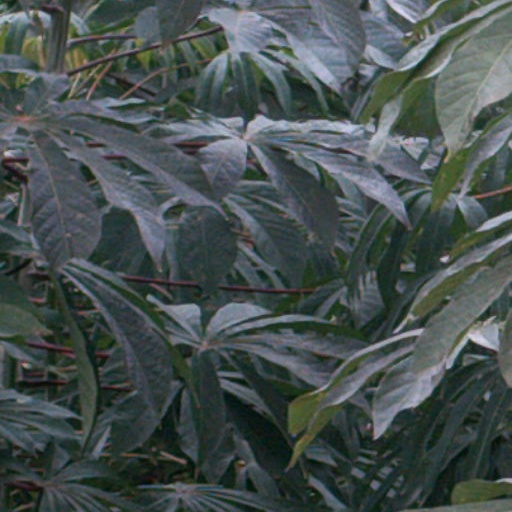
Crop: cassava